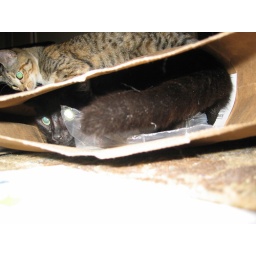
cats in the bag